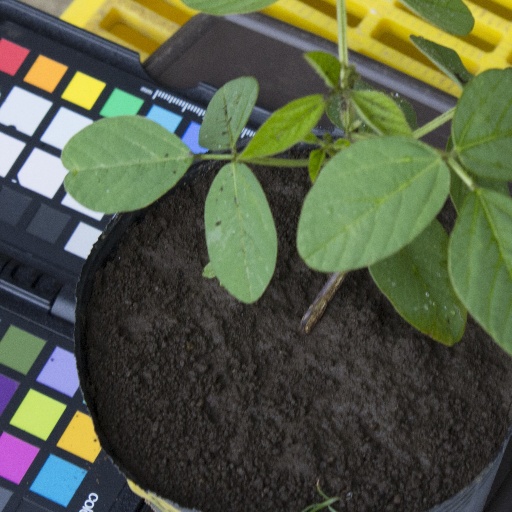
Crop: soybean